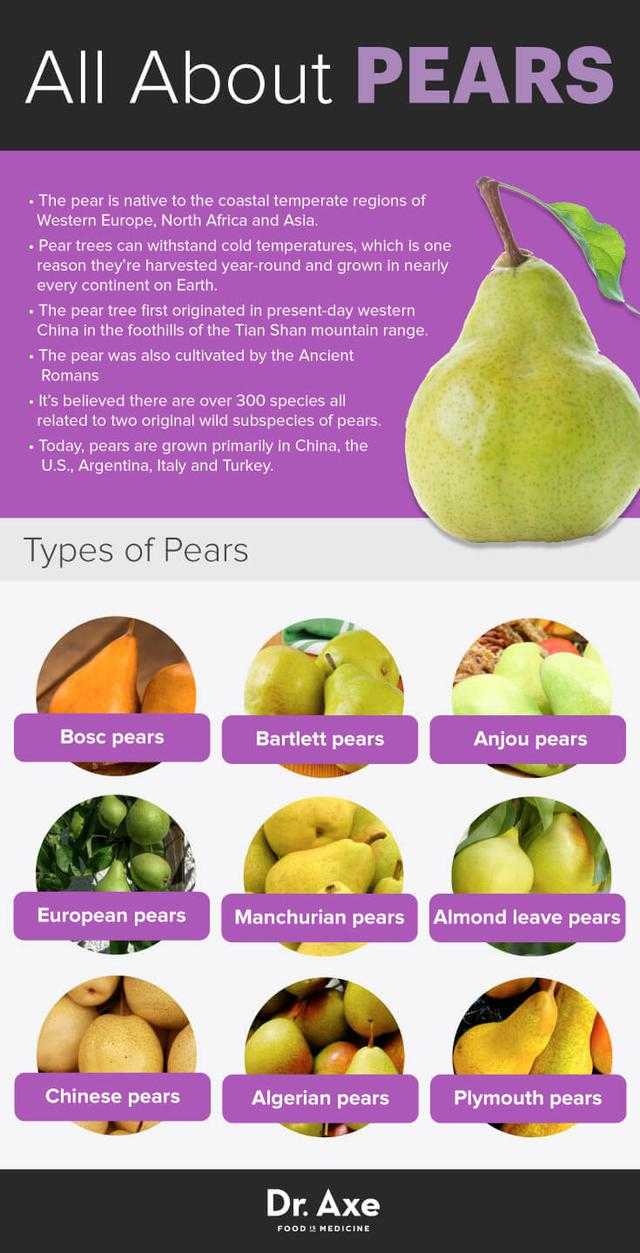
Label: Pear